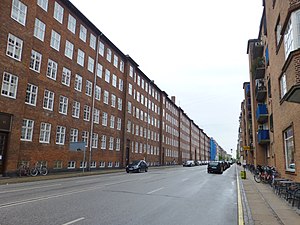
Classensgade / Classens Have
Boligkomplekset Classens Have.
Classensgade er en gade på Indre Østerbro i København, der strækker sig over ca. 800 m fra Østerbrogade i vest til Østbanegade i øst.